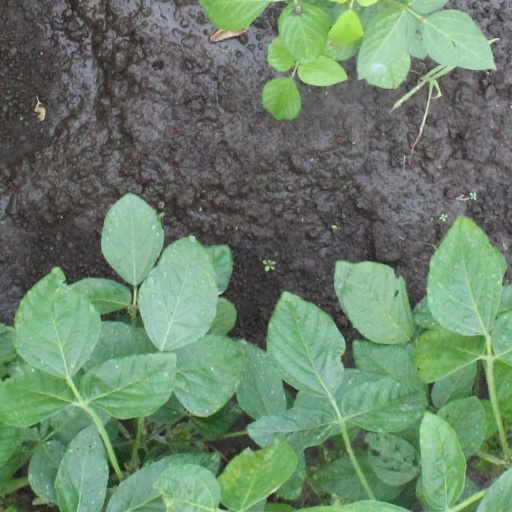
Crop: soybean